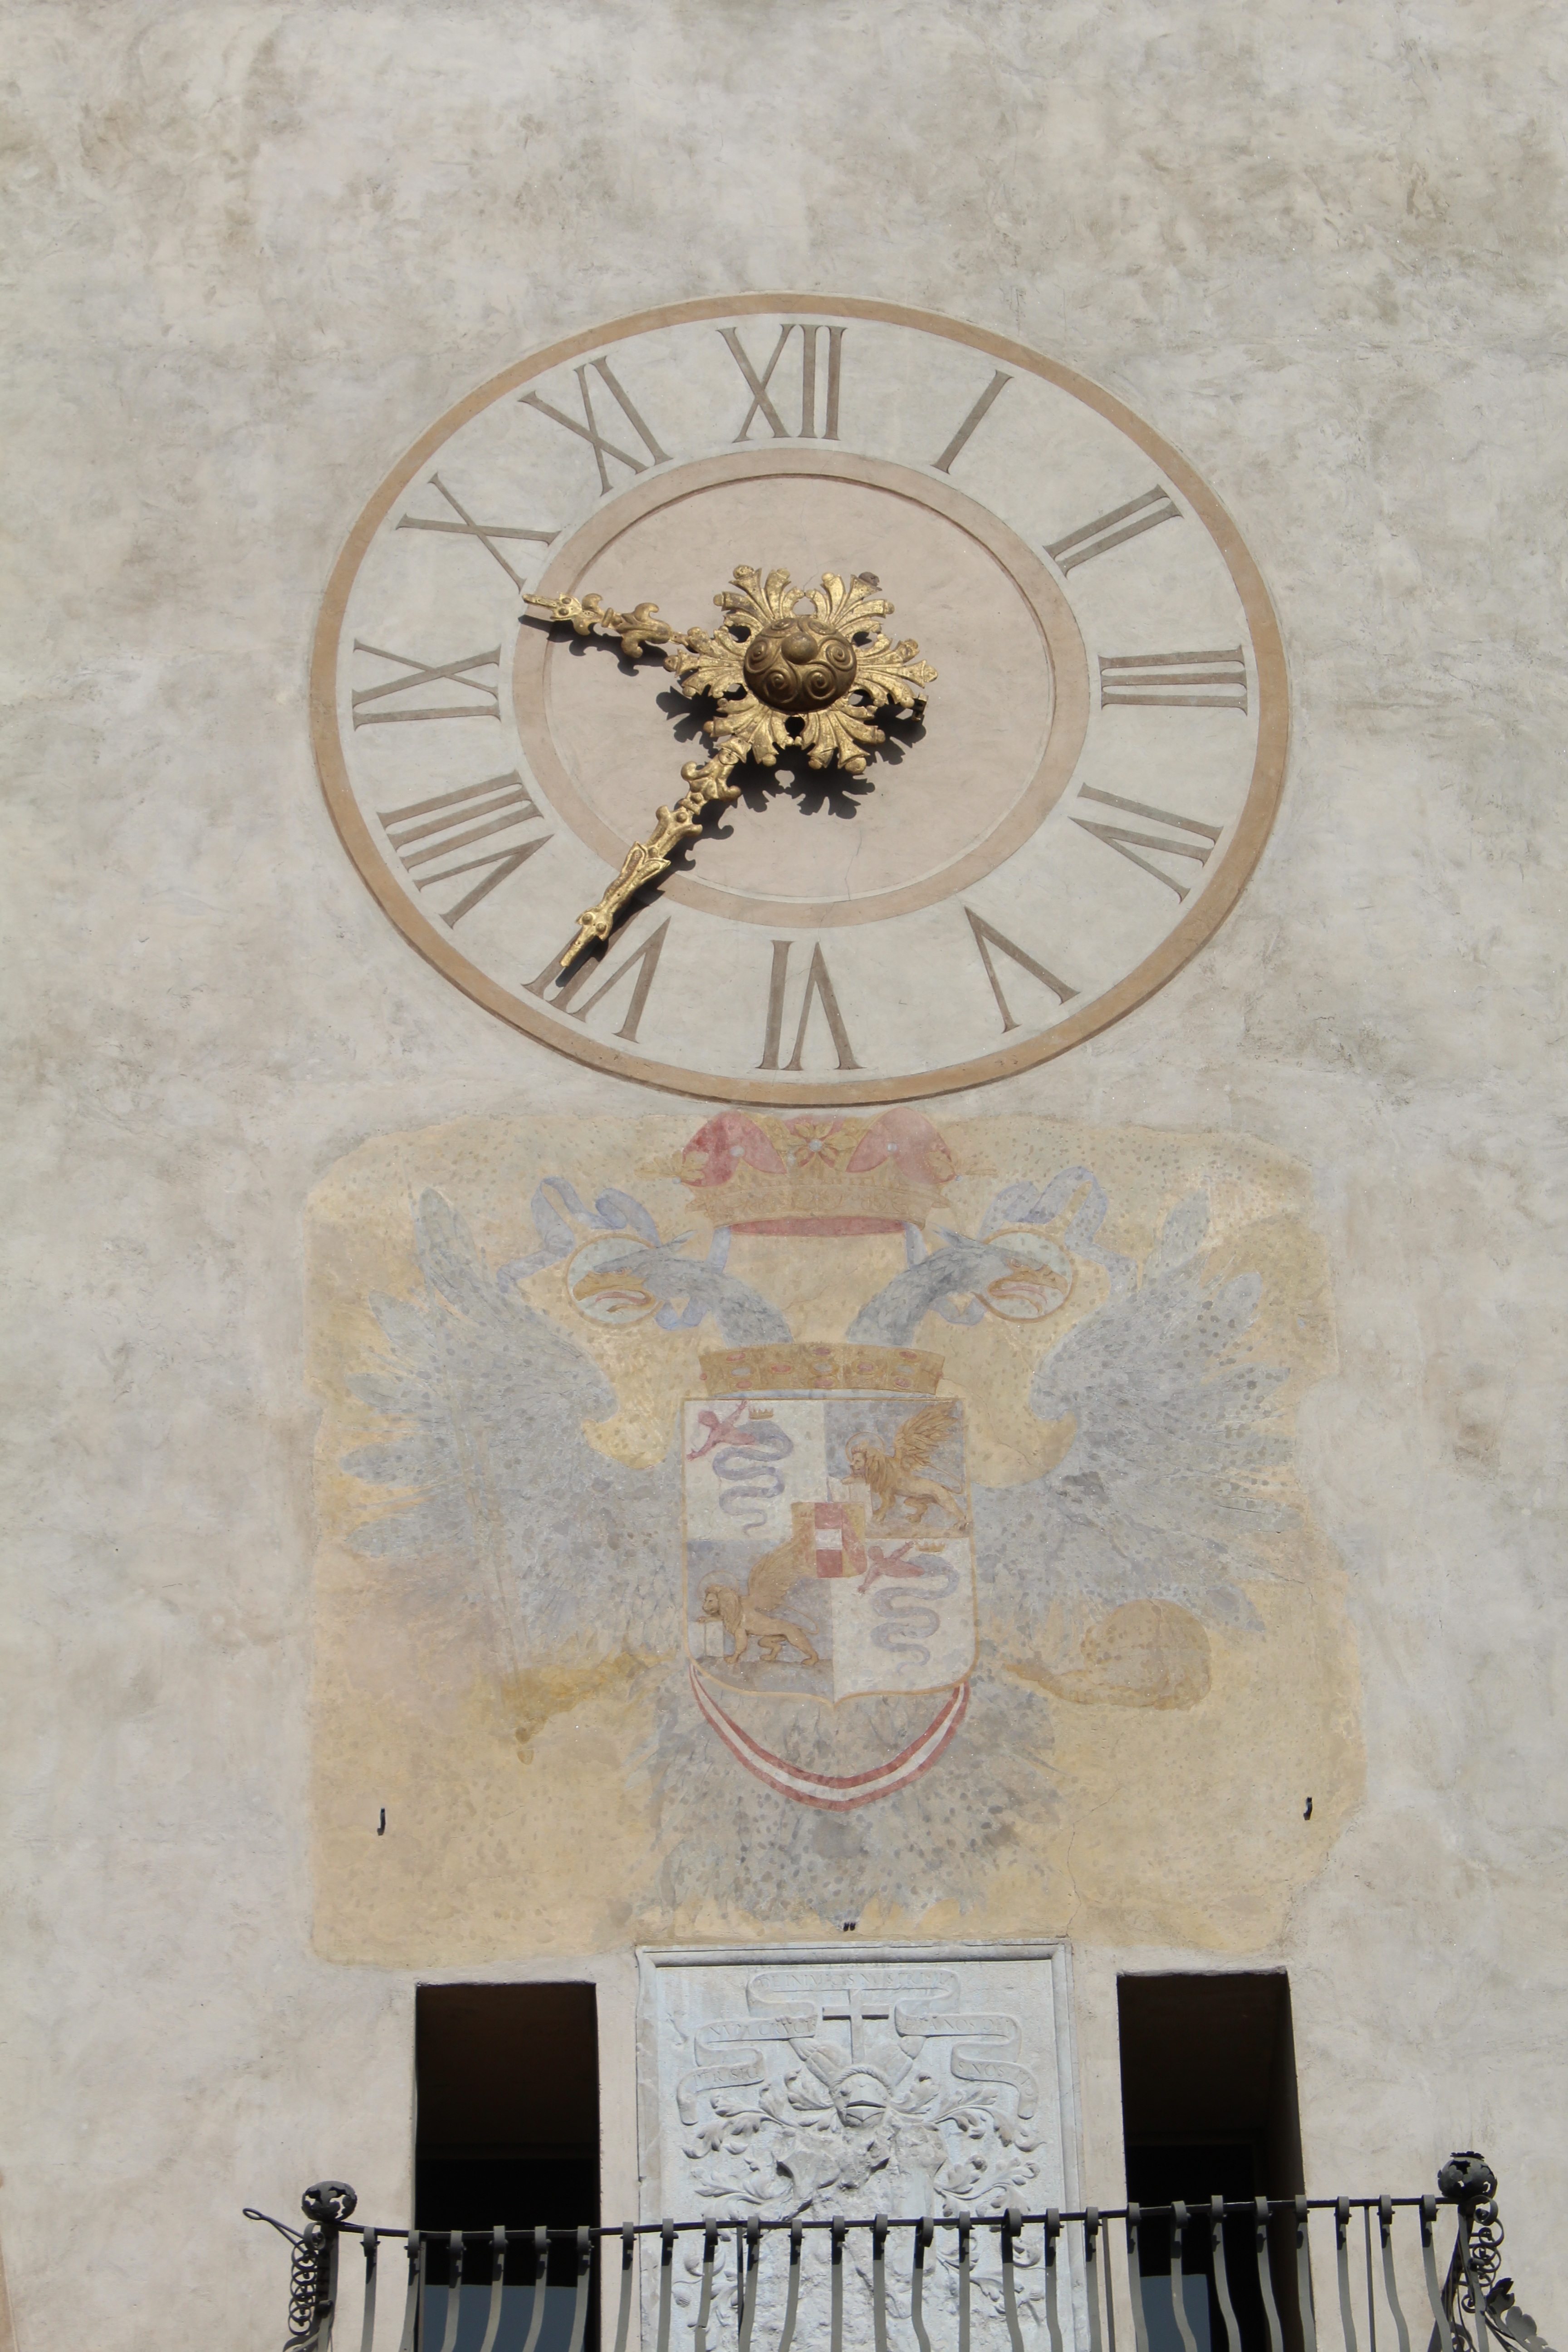
watch, time, wall, pattern, dial, art, sketch, drawing, illustration, design, now, shape, roman numbers, bergamo, ancient history